Bass Point Reserve

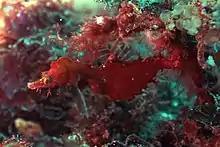
Sydney's Pygmy Pipehorse ("Idiotropiscis lumnitzeri"), approx in length at Bass Point, 2013

Located south of Wollongong, Bass Point Reserve is a 4 km-long natural promontory of rocky shorelines and sandy embayments that supports a diverse collection of natural and cultural elements.